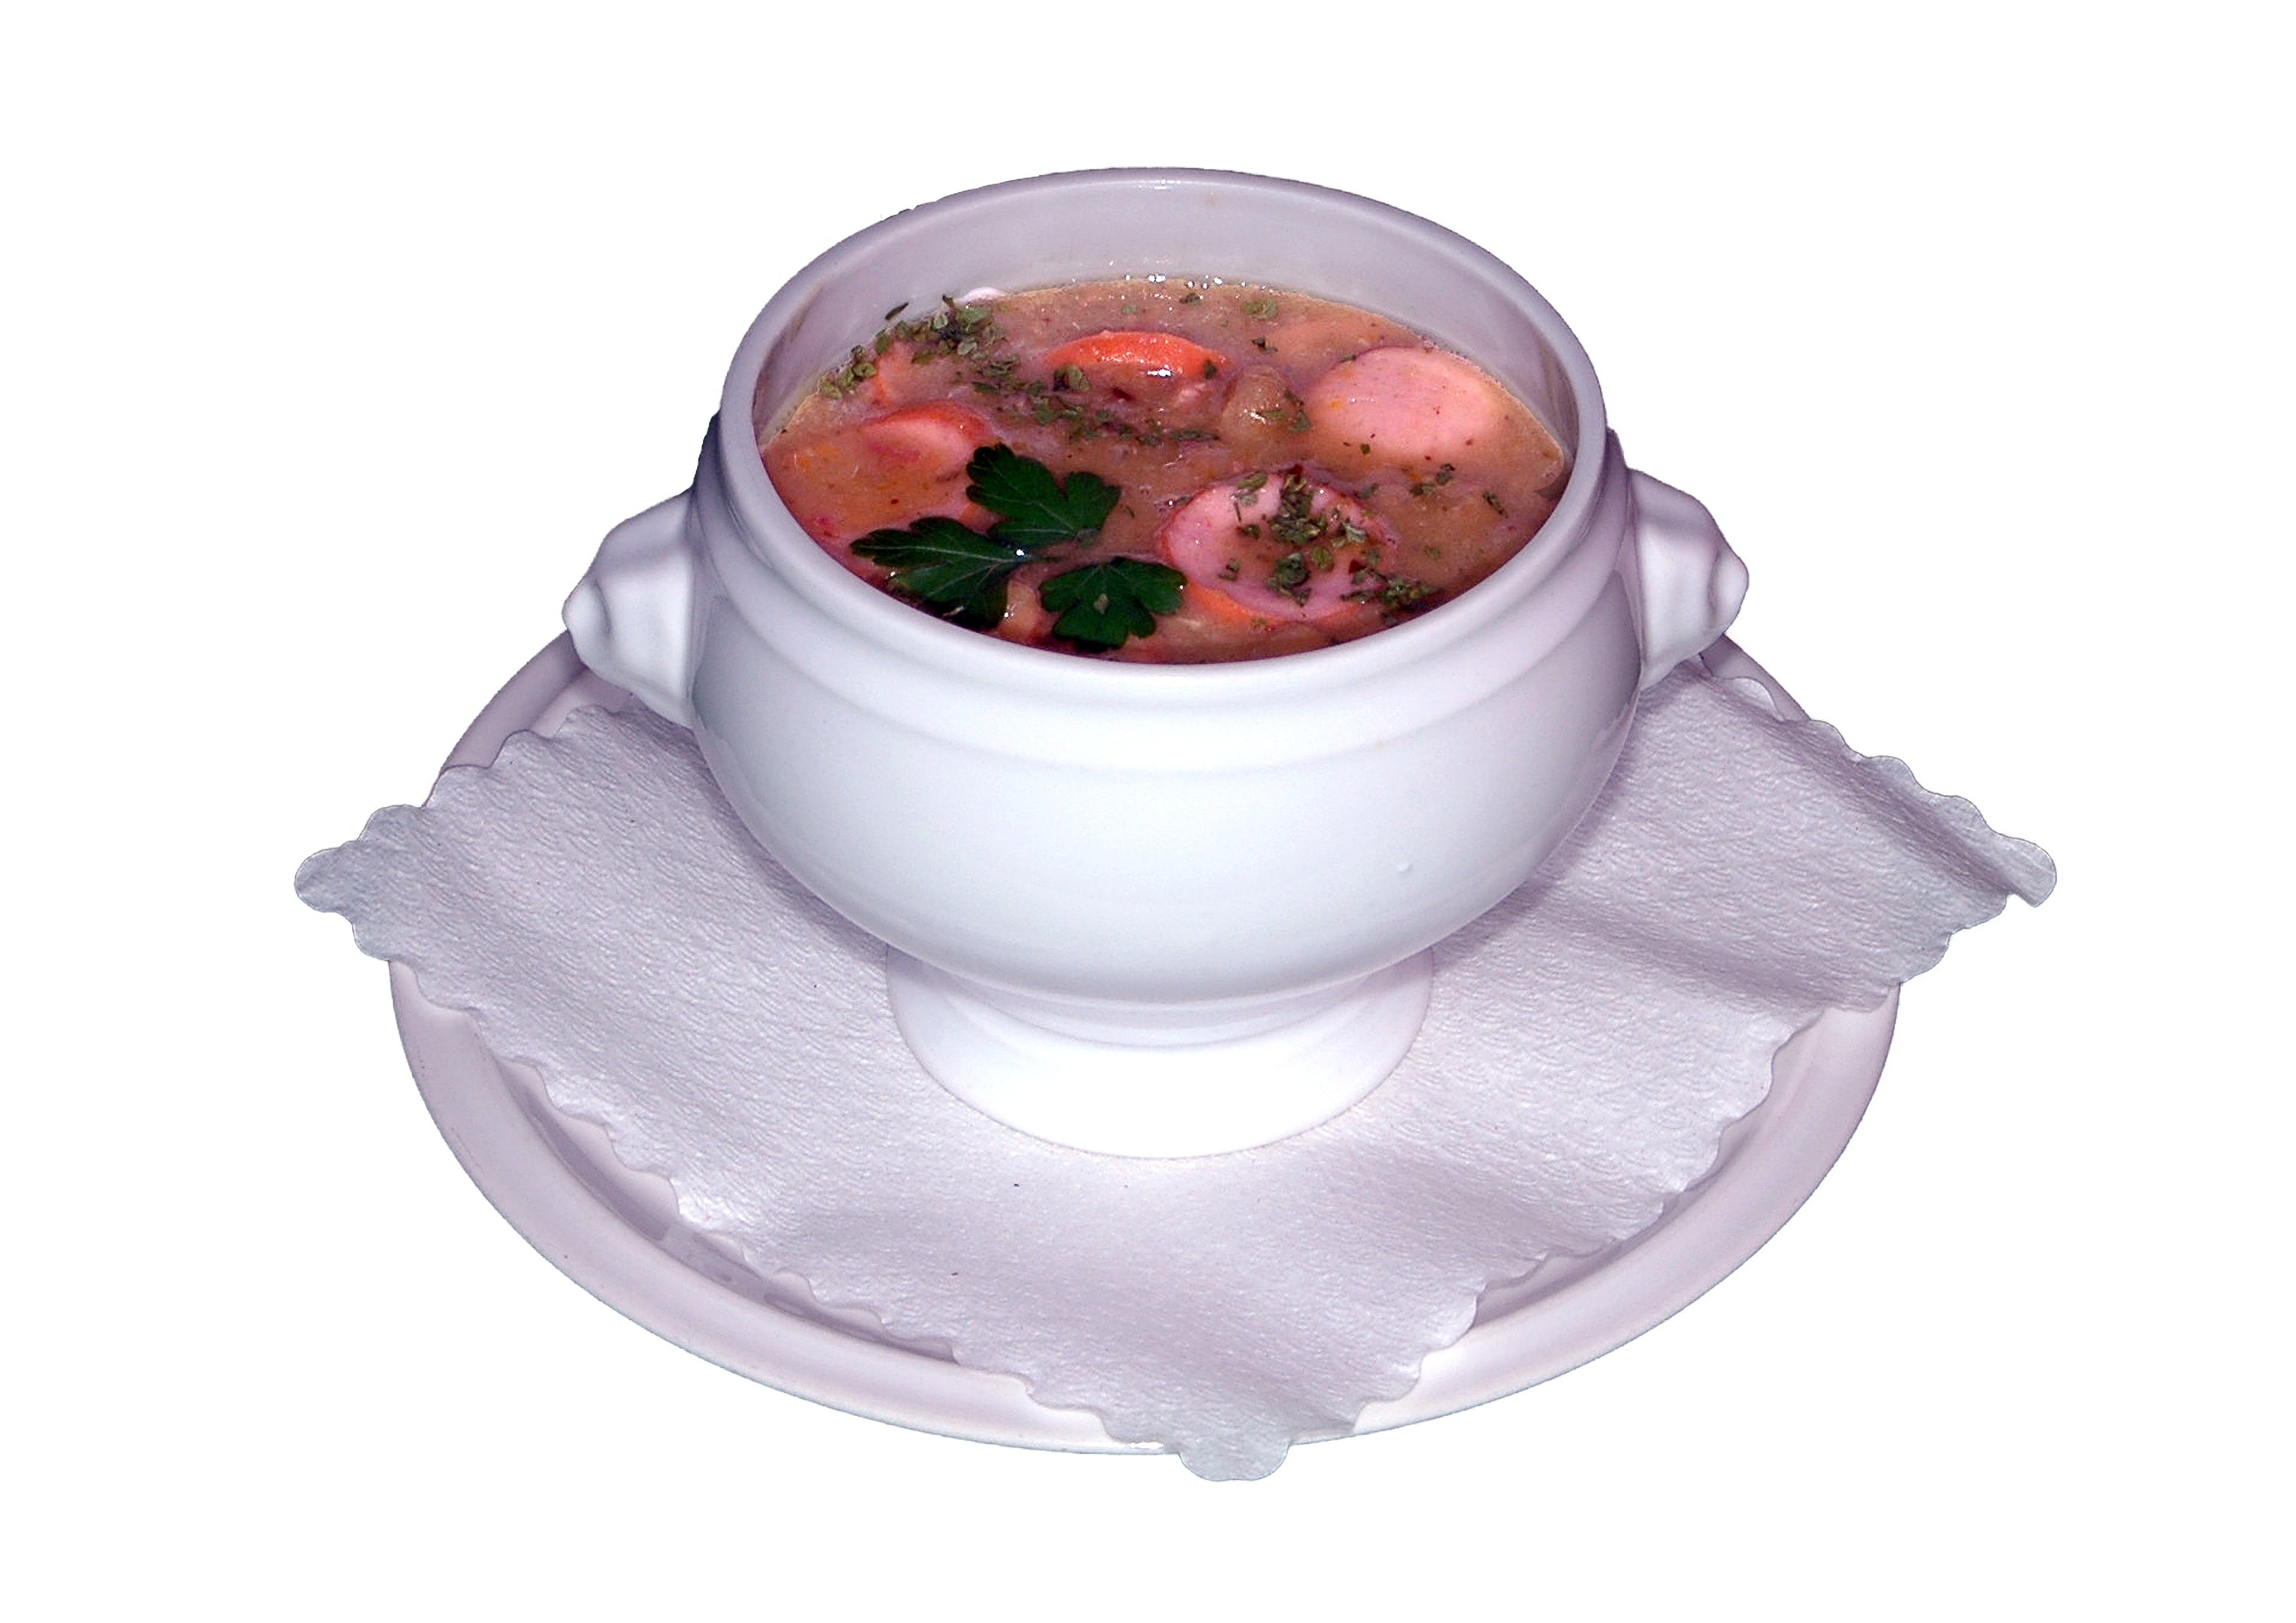
petal, cup, feed, dish, food, produce, eat, soup, product, nutrition, tureen, small appliance, pea soup